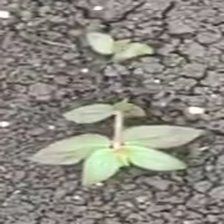
Weed species: Choti_dudhi_(Euphorbia_hirta)